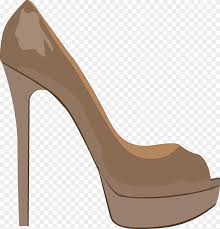
Waste category: shoes